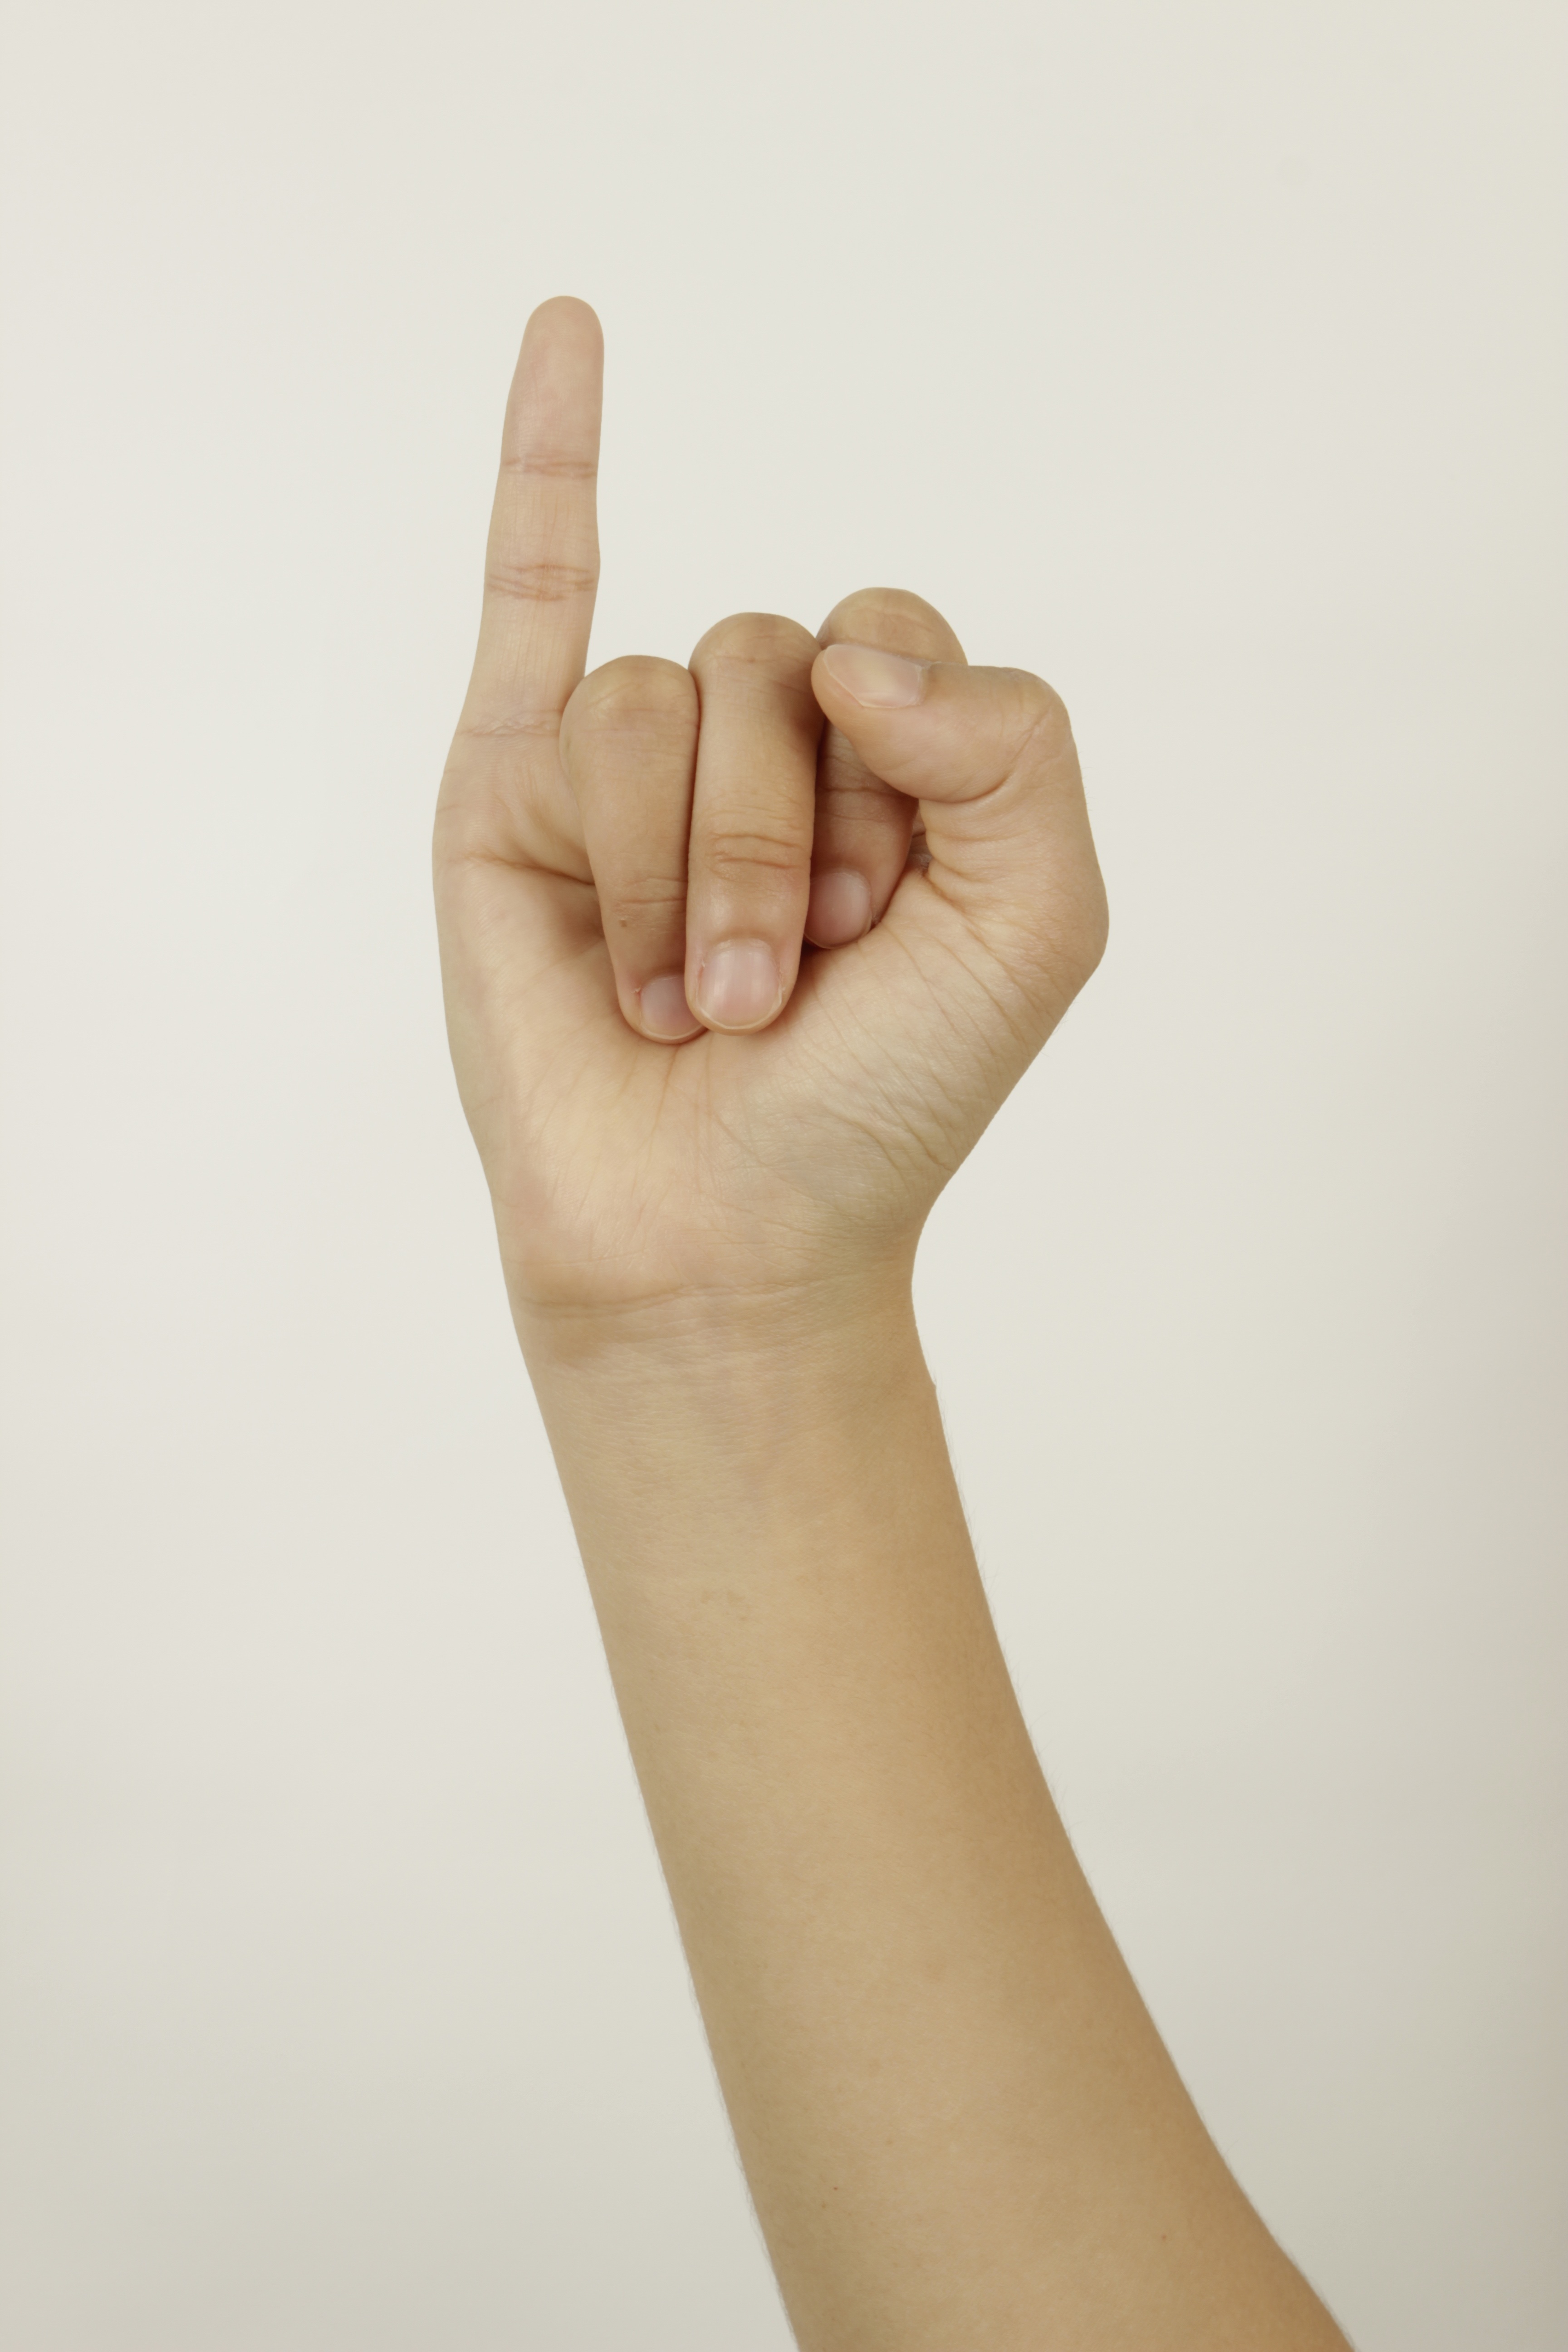
hand, finger, arm, thumb, the gesture, sign language, sense